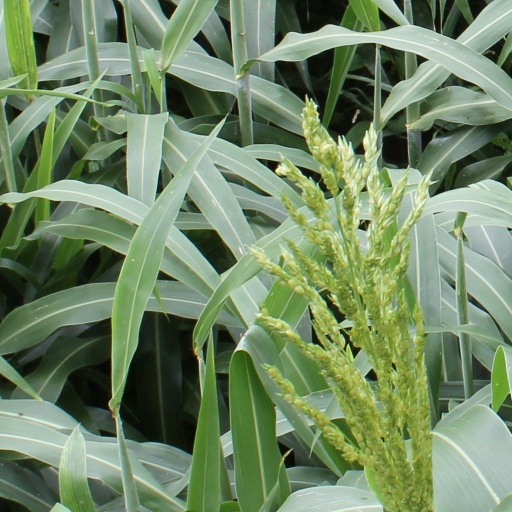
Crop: sorghum